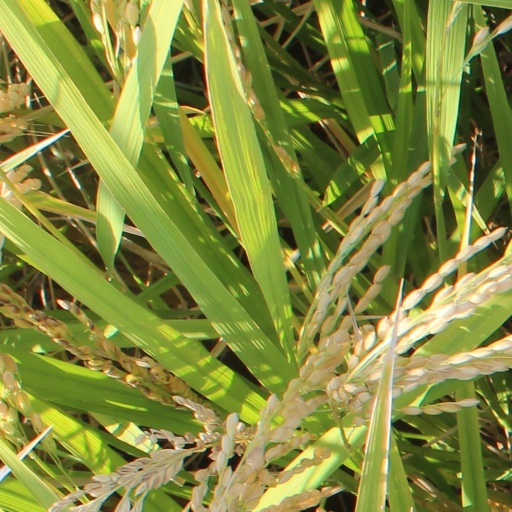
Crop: rice